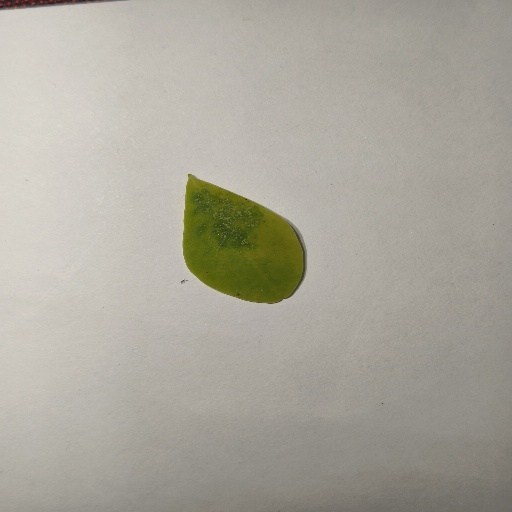
Species: Sojina
Leaf condition: Yellow Leaf